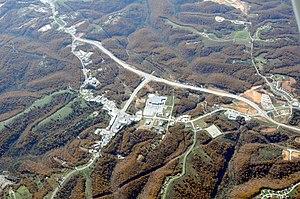
Branson West, précédemment Linchpin, est une ville du comté de Stone, dans le Missouri, aux États-Unis. Située à l'est du comté, elle est incorporée en 1974.